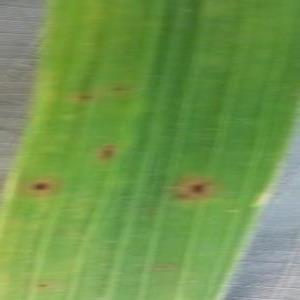
Disease: Brownspot